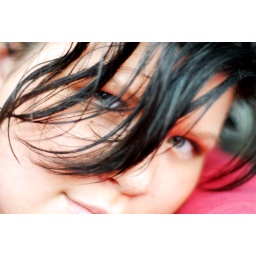
Me again...Funky angle...But hey I was in the front seat of the car and the cam was on the dash! hehe